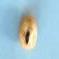
Maize quality: Bad